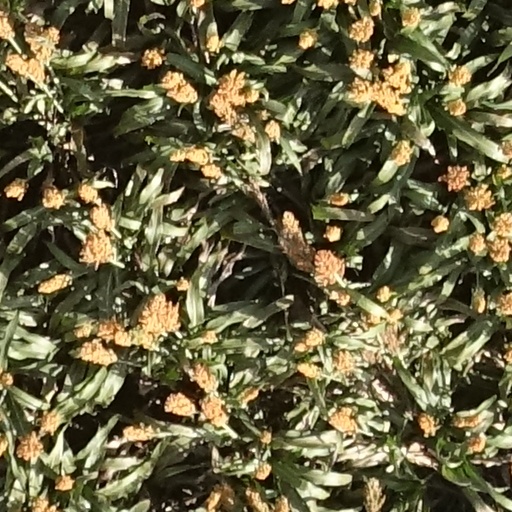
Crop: sorghum